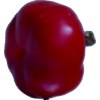
Label: red_pepper